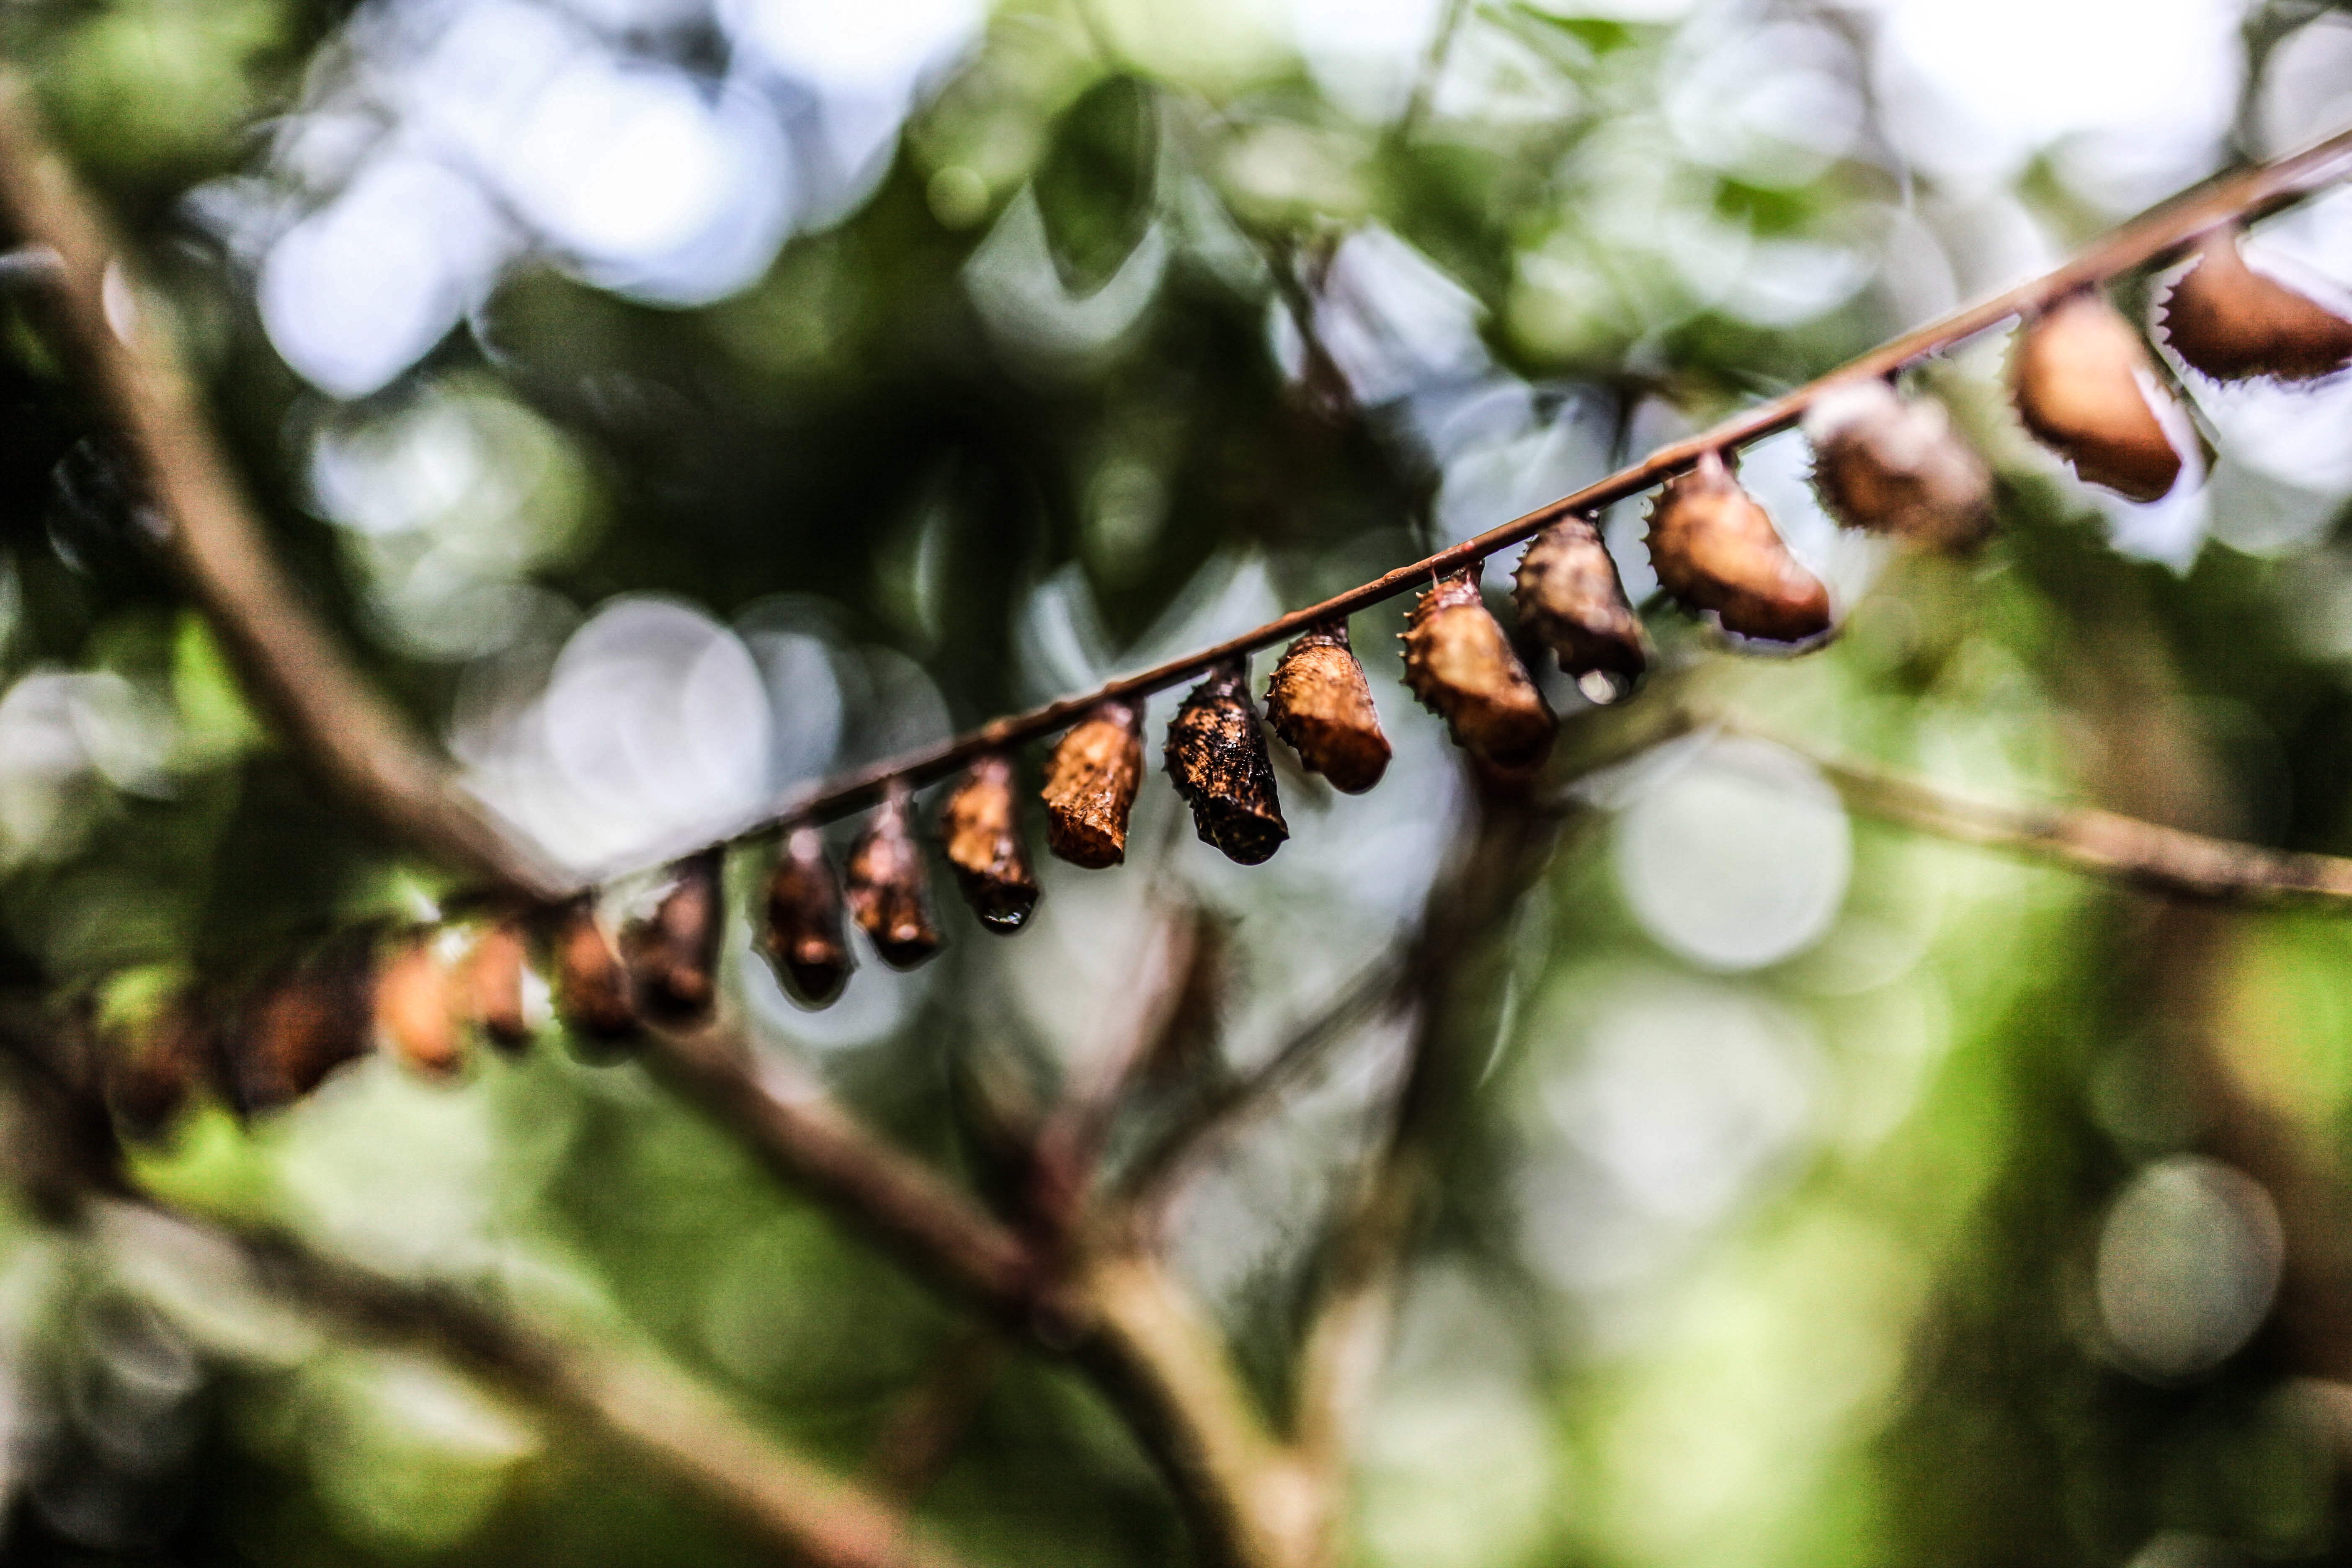
nature, branch, leaf, flower, wildlife, insect, botany, flora, fauna, invertebrate, caterpillar, close up, larva, macro photography, plant stem, moths and butterflies